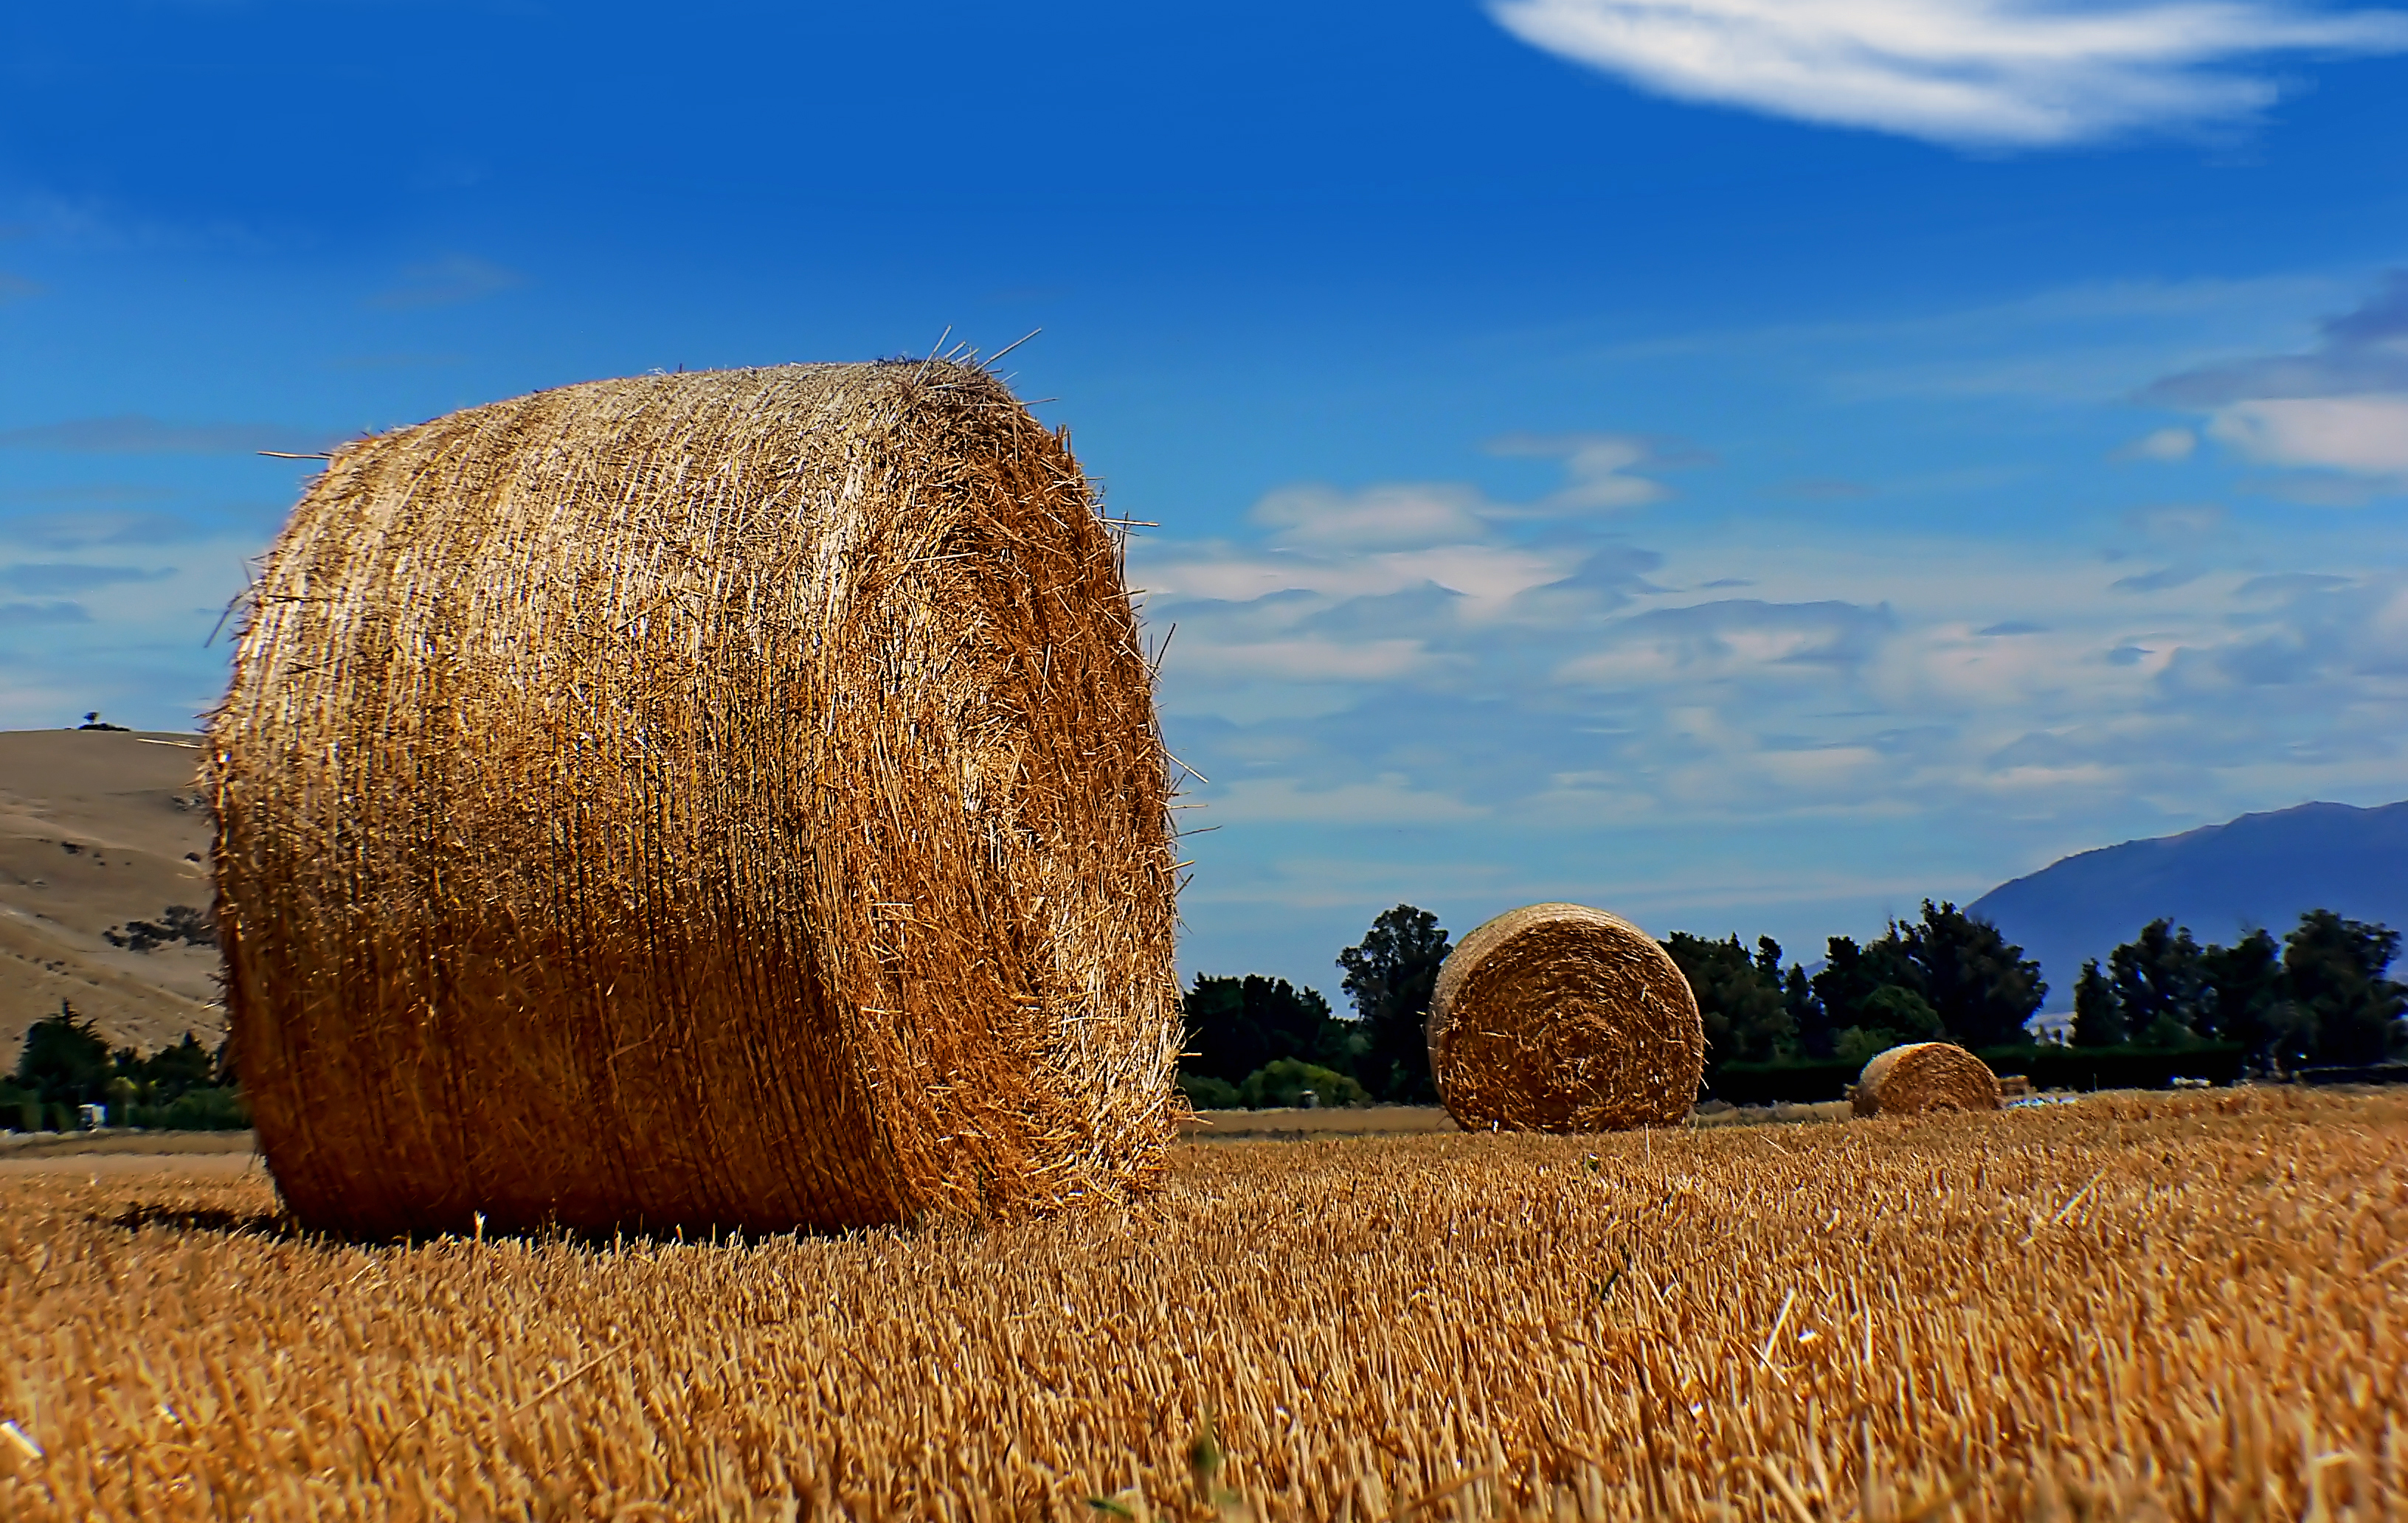
grass, plant, hay, field, farm, wheat, prairie, food, farming, harvest, crop, soil, agriculture, plain, grassland, straw, bridgecameras, rural area, flowering plant, grass family, land plant